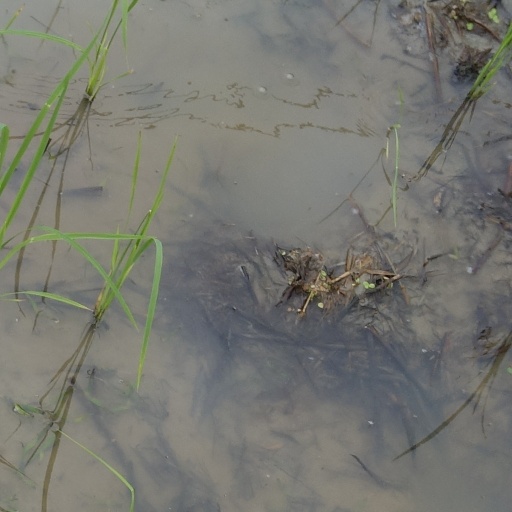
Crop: rice